Gordon C. Strachan

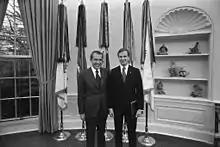
Strachan (right) and Richard Nixon (left) in the Oval Office, circa 1971 during Nixon's Presidency

Strachan, who was recruited by Dwight Chapin, joined the White House Office in 1970 and initially worked as a staff assistant to Herbert G. Klein. He was assigned to be H. R. Haldeman's liaison to the Committee for the Re-Election of the President (CRP) when it was formed in March 1971. His duties at CRP focused on areas that he had previous experience with; as an advance man during 1970 mid-term election campaigns, he oversaw political operations. He testified as such before the United States Senate Watergate Committee and stated that John Dean oversaw all political intelligence-gathering, including the Watergate break-in, at CRP.